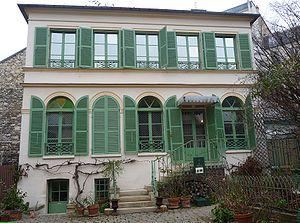
Le musée de la Vie romantique à Paris